Judiciary

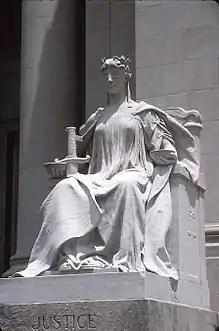
Lady Justice (Latin: "Justicia"), symbol of the judiciary. Statue at Shelby County Courthouse, Memphis, Tennessee

After the French Revolution, lawmakers stopped interpretation of law by judges, and the legislature was the only body permitted to interpret the law; this prohibition was later overturned by the Napoleonic Code.